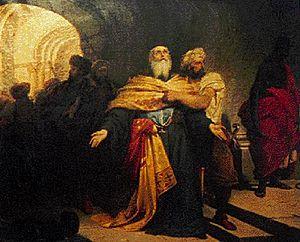
L’élection au trône de Grèce de 1822-1832 commence peu de temps après le déclenchement de la Guerre d'indépendance grecque contre l’Empire ottoman et se termine deux ans après la reconnaissance internationale de l’indépendance du pays. Elle est en grande partie liée à l'intervention des grandes puissances européennes dans le conflit opposant les patriotes grecs à leur ancien maître ottoman.